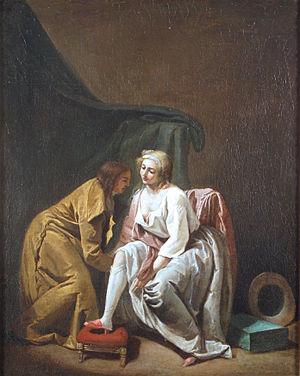
Louis-Léopold Boilly, né le 5 juillet 1761 à La Bassée et mort le 4 janvier 1845 à Paris, est un peintre, miniaturiste, et graveur français, connu notamment pour ses scènes de la vie parisienne dans les années qui suivent la Révolution.